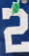
Number: 2